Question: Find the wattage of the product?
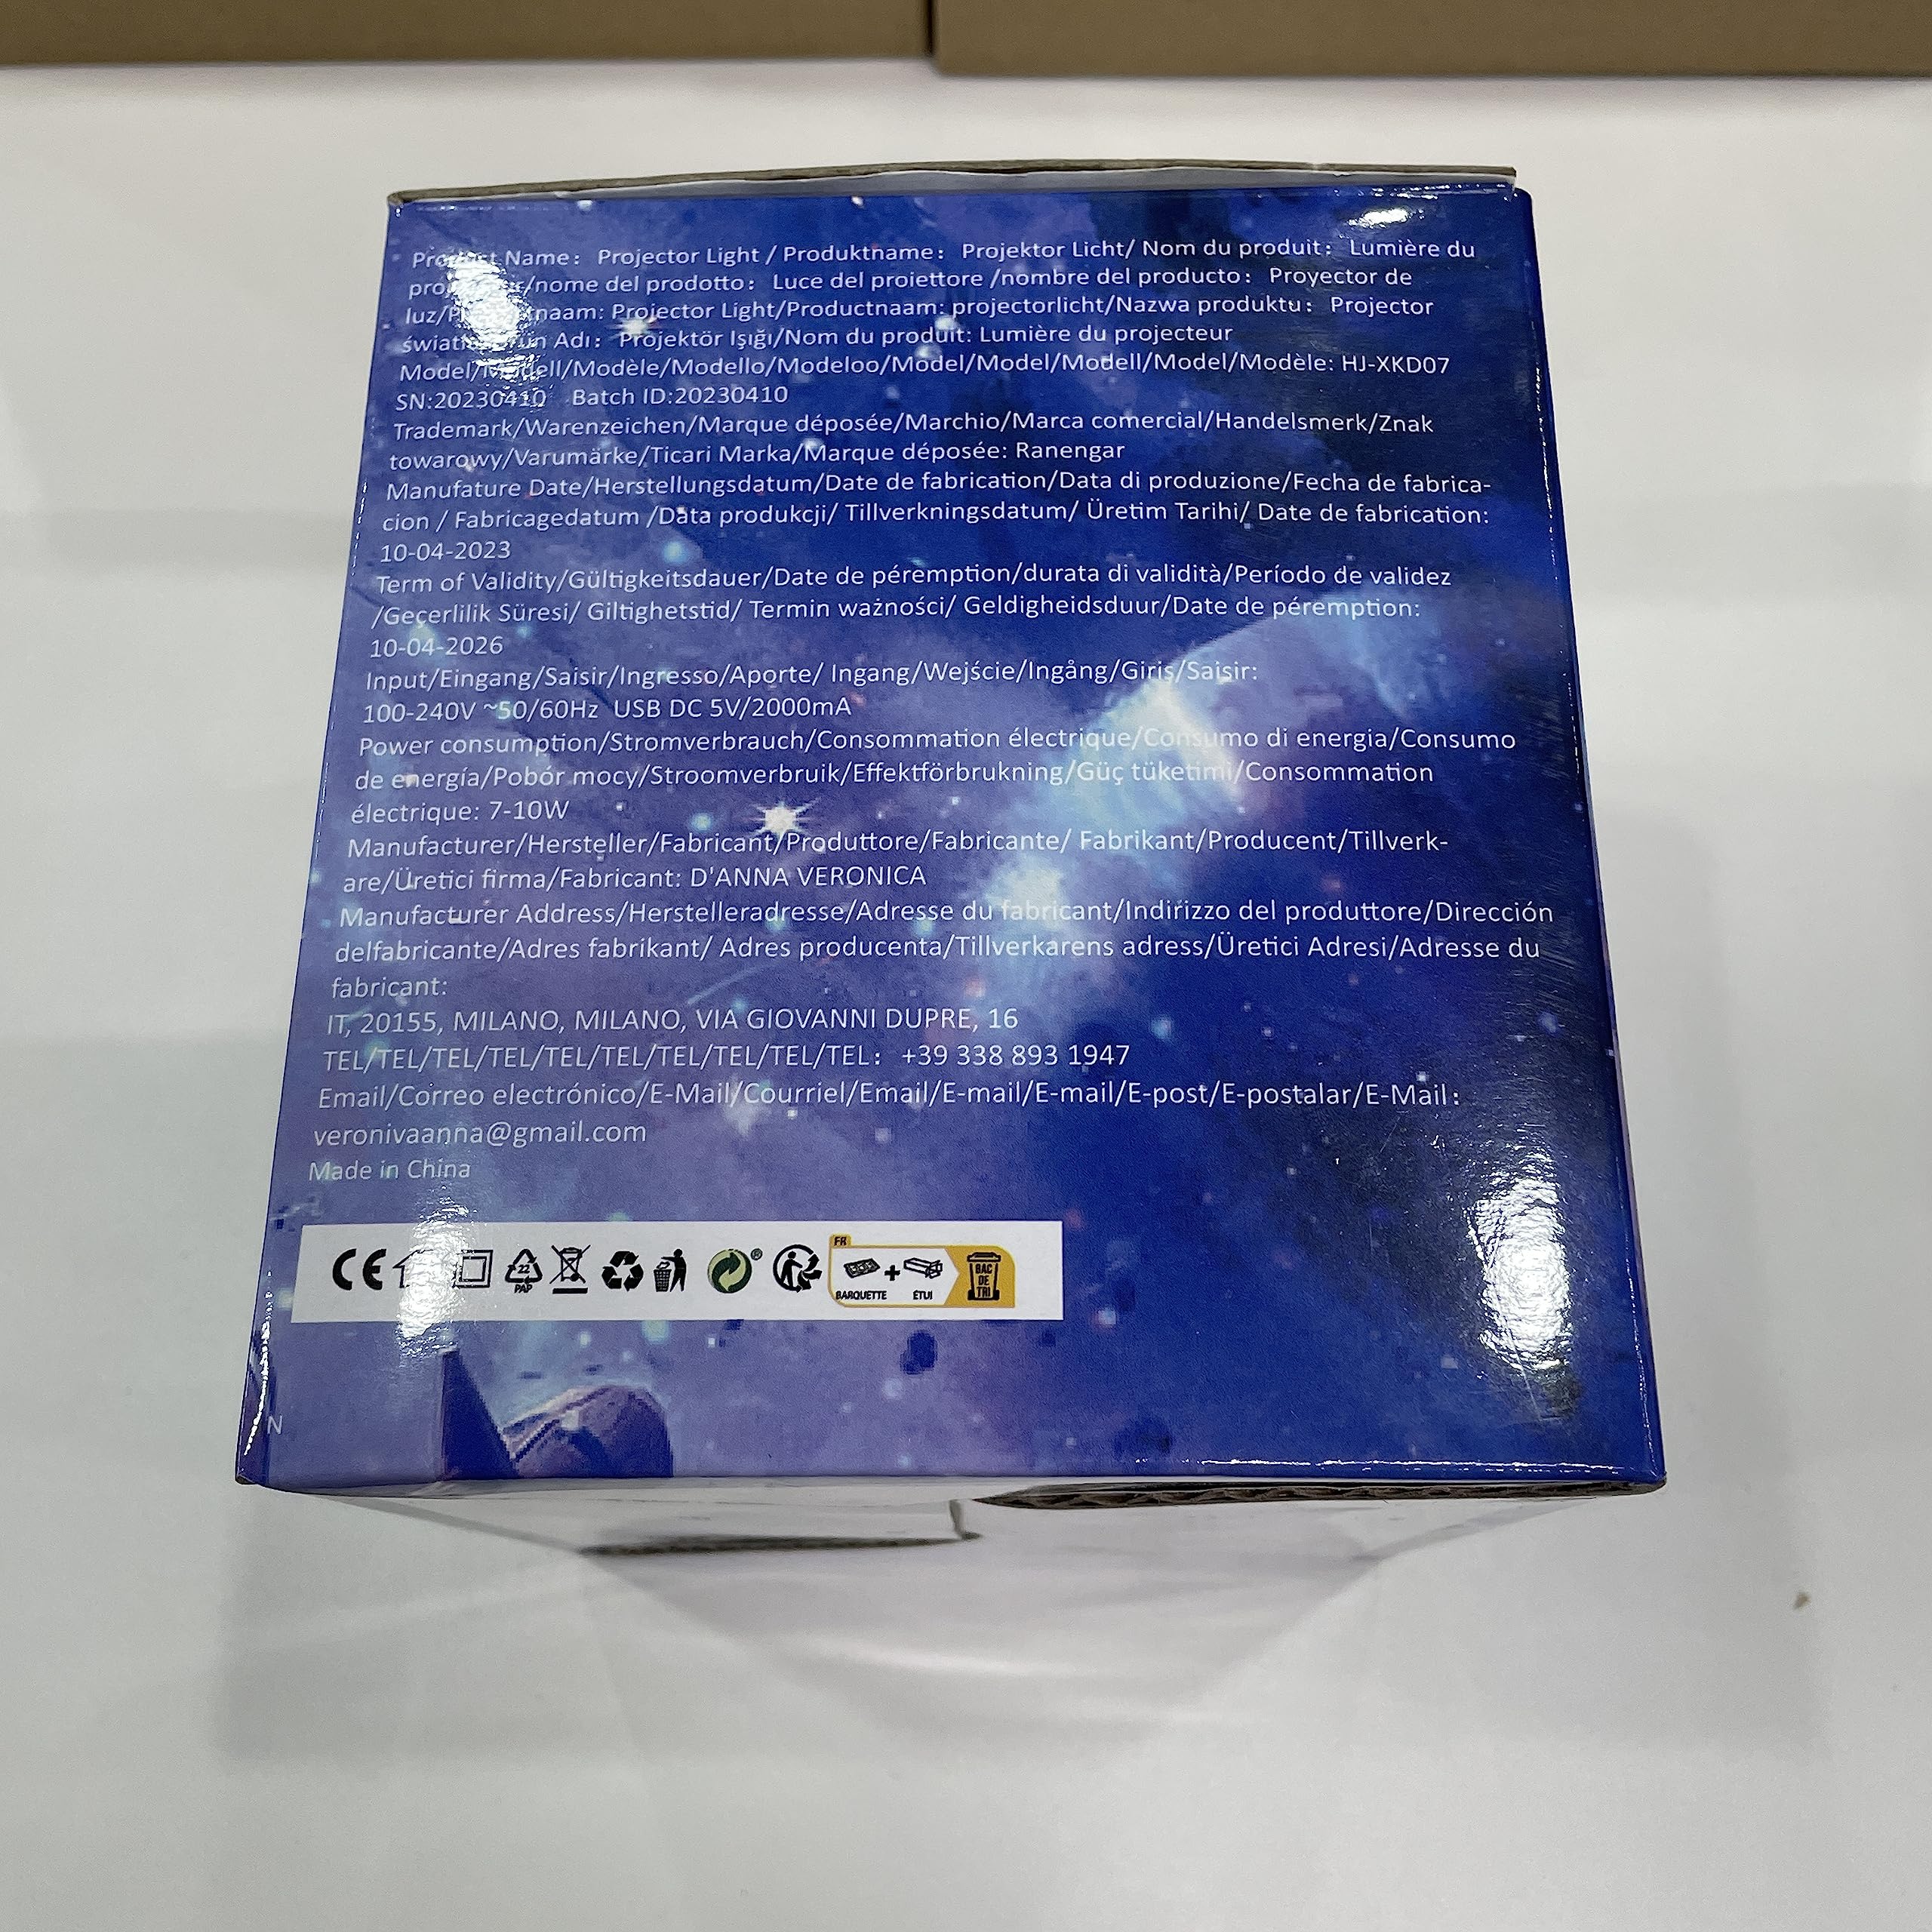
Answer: [7.0, 10.0] watt